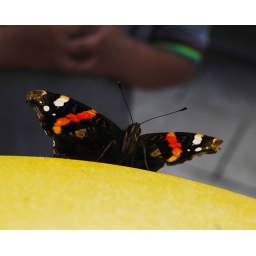
Red Admiral my son found on his car in the toybox